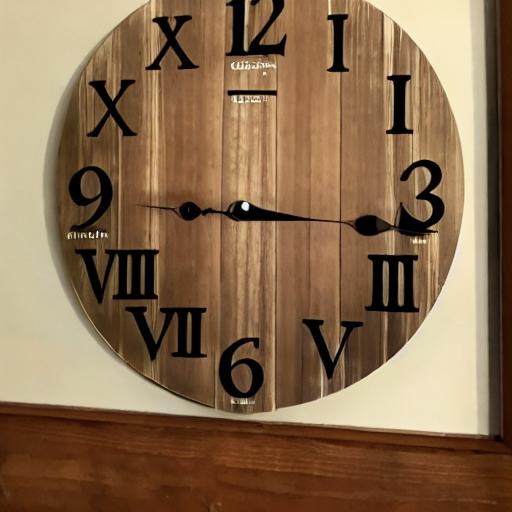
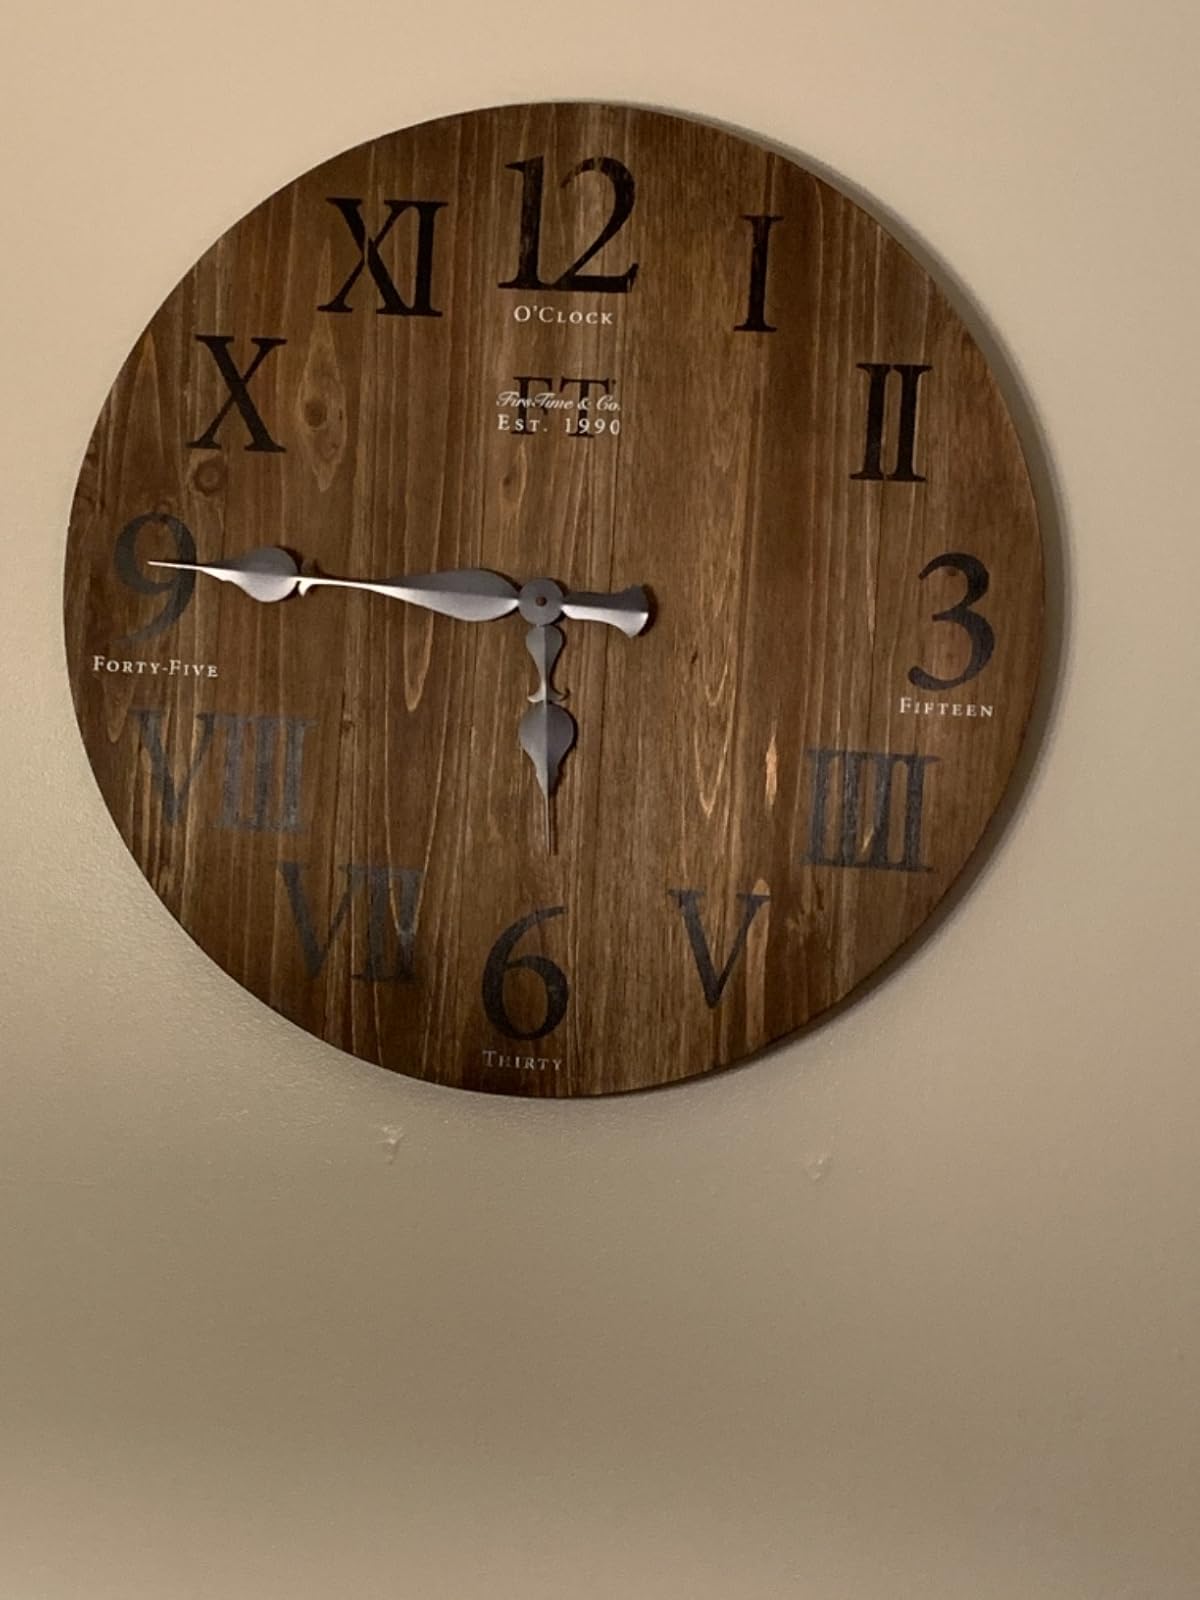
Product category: clock
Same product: no